On Fairy-Stories

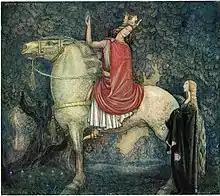
In the essay, Tolkien distinguished fairy tales from what he considered separate genres like beast fables and dream stories. Illustration for Helena Nyblom's fairy tale "The Ring" by John Bauer, 1914

The essay "On Fairy-Stories" is an attempt to explain and defend the genre of fairy tales, under the following headings.